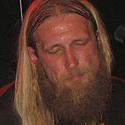
Age: 30